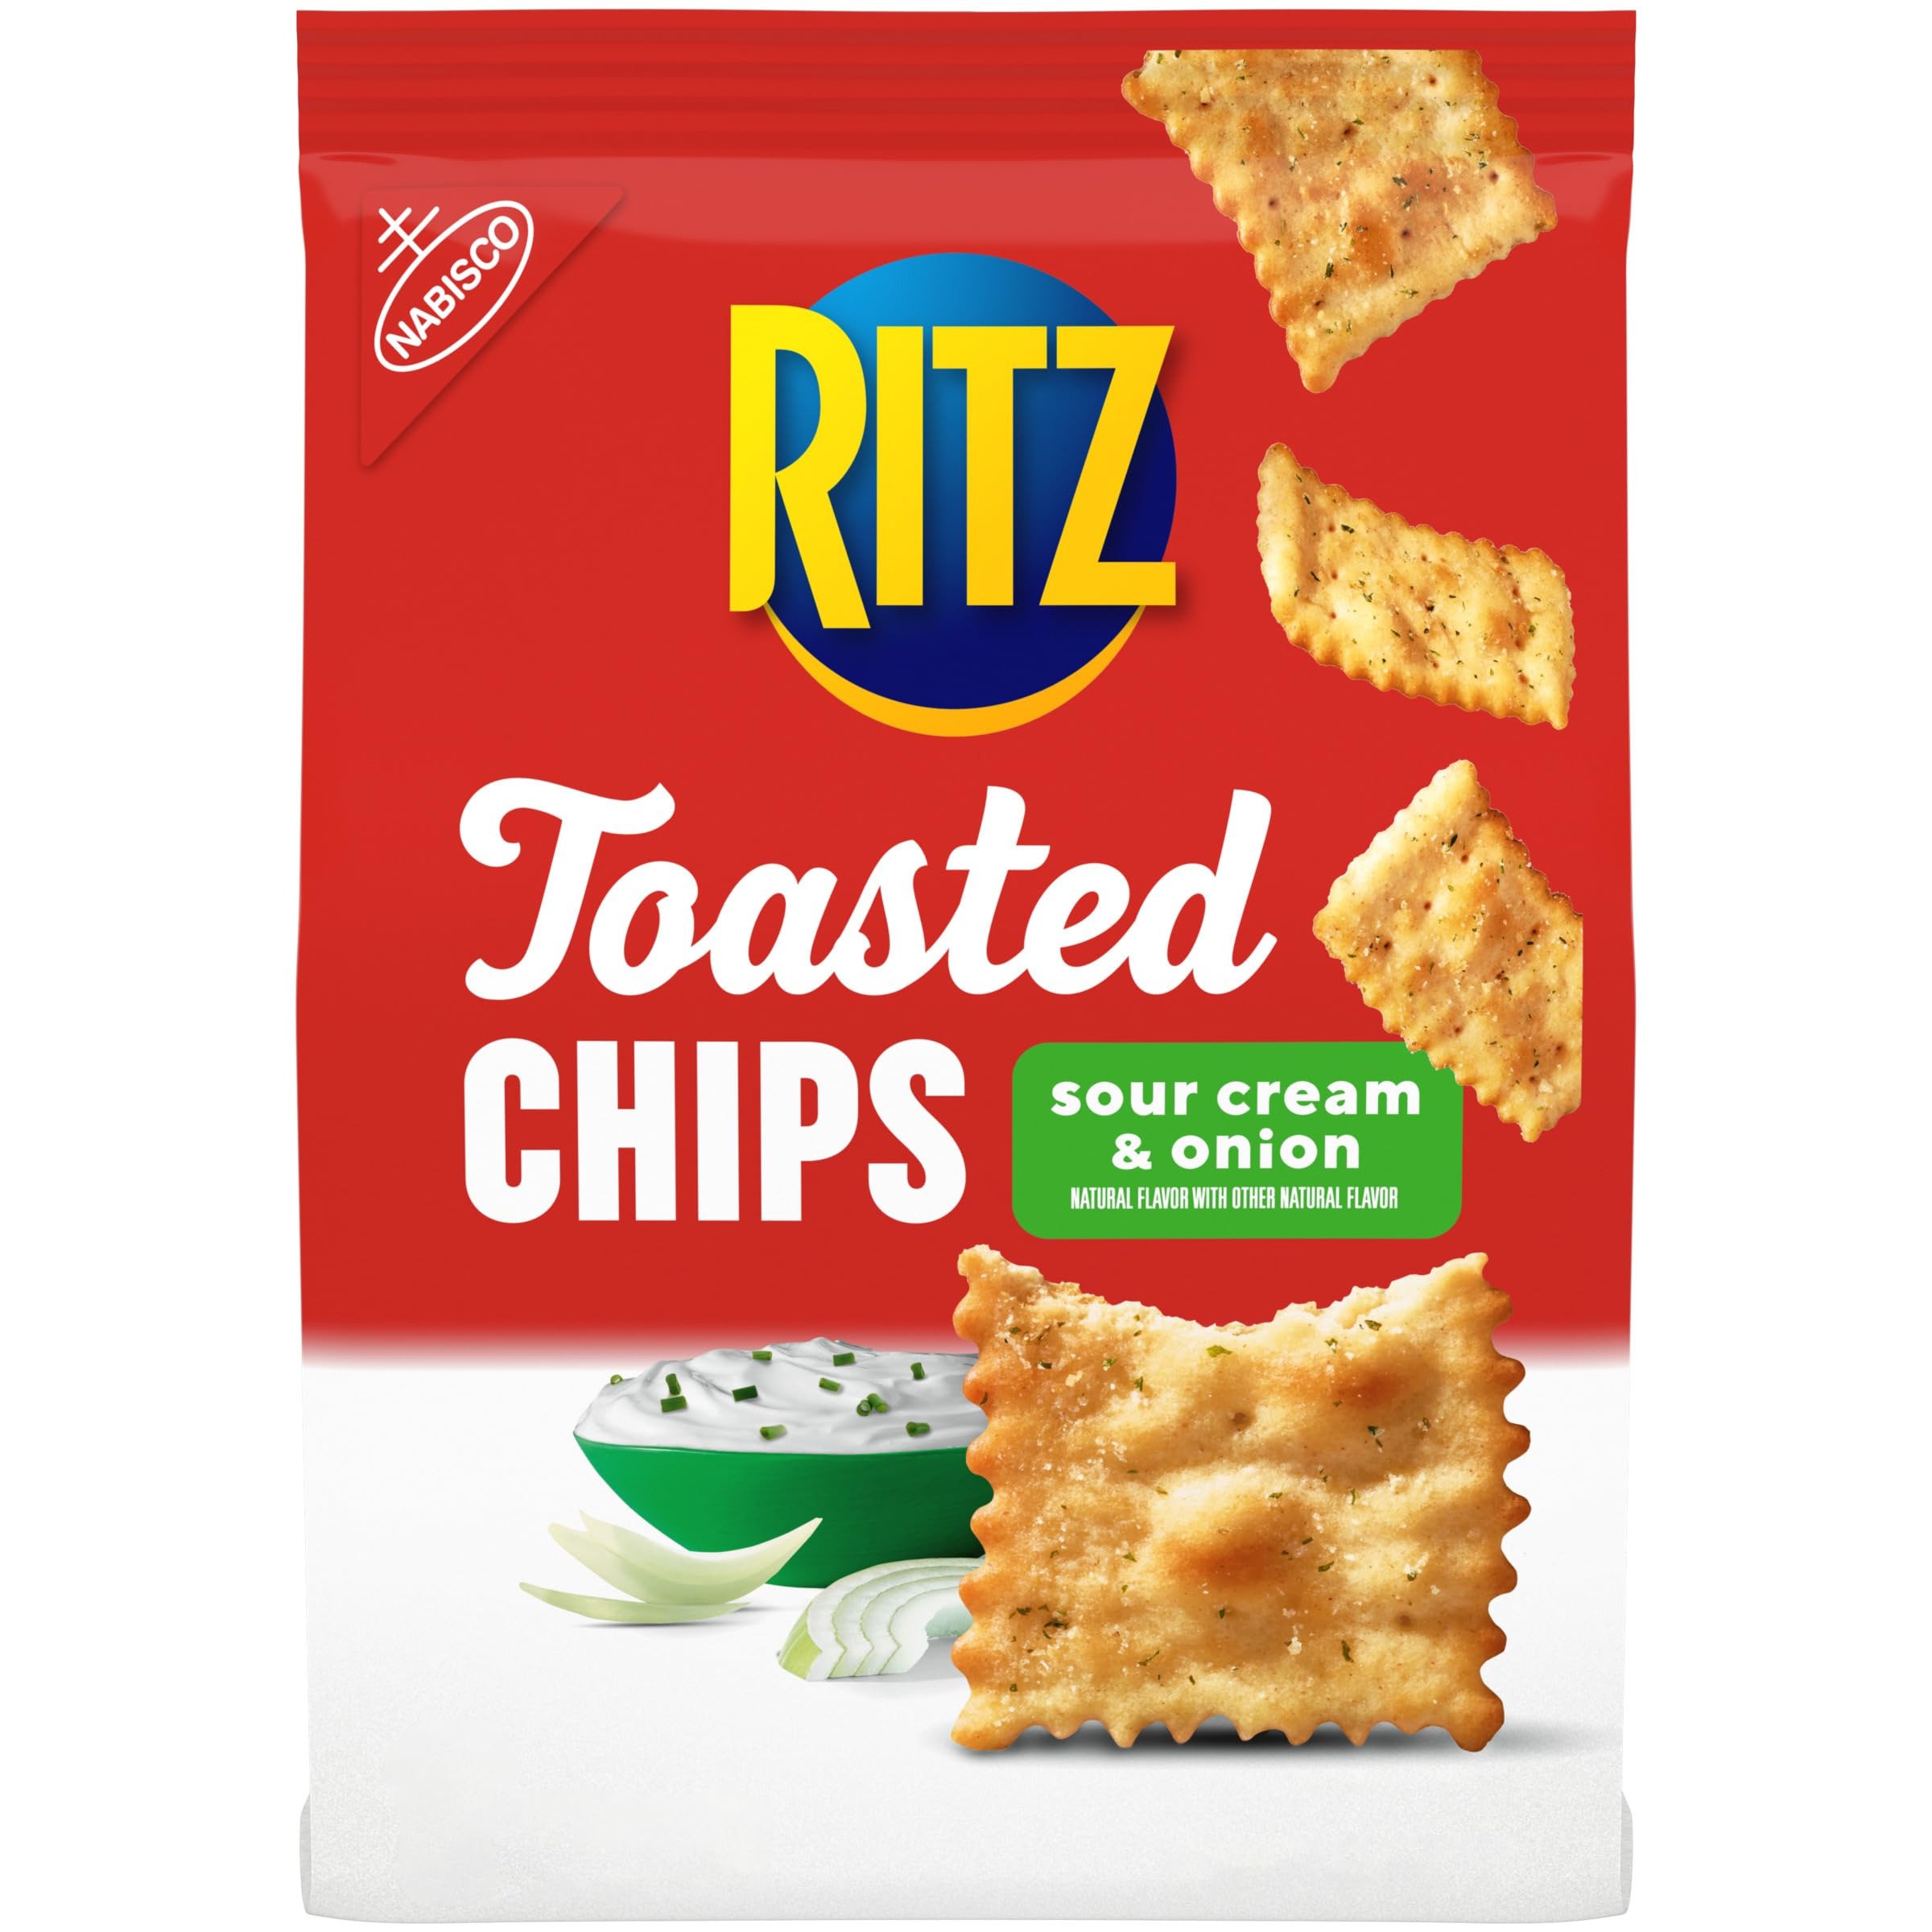
Item Name: RITZ Toasted Chips Sour Cream and Onion Crackers, Party Snacks, 8.1 oz
Bullet Point 1: One 8.1 oz bag of RITZ Sour Cream and Onion Toasted Chips (packaging may vary)
Bullet Point 2: Toasted, not fried, and packed with the taste of sour cream and onion making them great for dipping and snacking
Bullet Point 3: Crispy, crunchy twist on classic RITZ crackers and a great alternative to traditional crackers or sour cream and onion chips
Bullet Point 4: These toasted crunchy chips have 40 percent less fat per 30g serving than leading fried potato chips
Bullet Point 5: A crunchy snack for home, work, school or serve at your next BBQ, picnic, as part of a holiday charcuterie board or tailgate
Value: 8.1
Unit: Ounce

Price: 3.99